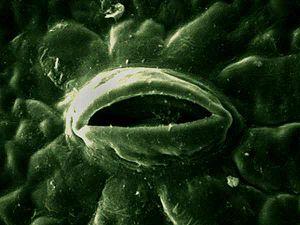
Un stomate est un orifice de petite taille présent dans l'épiderme des organes aériens des Embryophytes. Il permet les échanges gazeux entre la plante et l'air ambiant ainsi que la régulation de la pression osmotique.